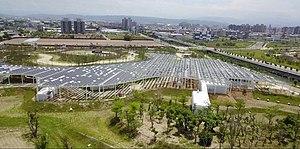
Vue de la partie Nord du Parc Central de Taichung, Taiwan, avec sa conopée de 7000 m2 de panneaux photovoltaïques
Philippe Rahm, né en 1967 à Pully en Suisse, diplômé de l'École polytechnique fédérale de Lausanne en 1993, est un architecte suisse, dont l’agence est située à Paris.